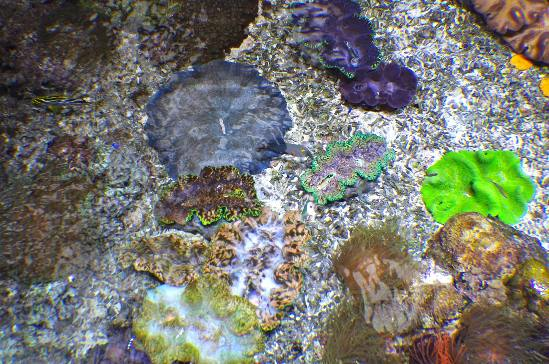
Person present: No